The Magic Mountain

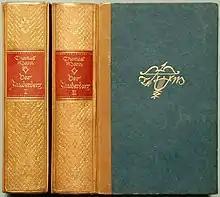
First German edition (1924)

The Magic Mountain is a novel by Thomas Mann, first published in Germany in November 1924. Since then, it has gone through numerous editions and been translated into many languages. It is widely considered a seminal work of 20th-century German literature, notable for its philosophical depth as well as its exploration of themes such as time, illness, and modernity.